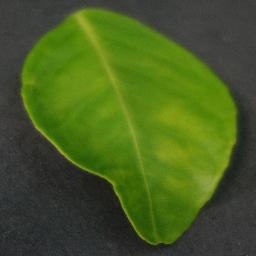
Label: Orange___Haunglongbing_(Citrus_greening)